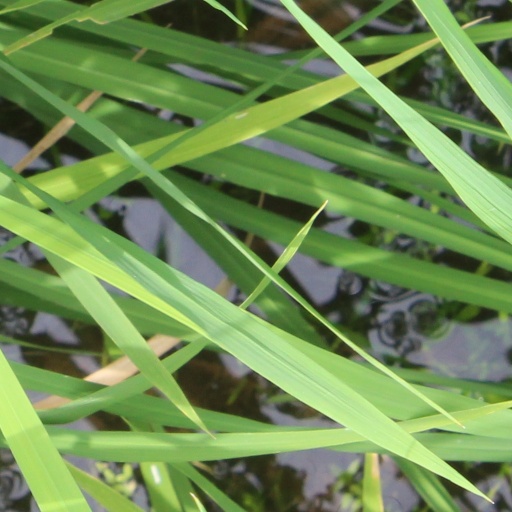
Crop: rice